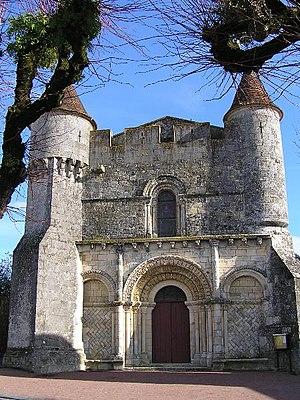
L'histoire du département de la Charente-Maritime, en tant qu'entité administrative, commence le 22 décembre 1789 par un décret de l'Assemblée constituante. Ce dernier n'entre cependant en vigueur que quelques mois plus tard, le 4 mars 1790. Fondé sur des considérations géographiques — le cours inférieur de la Charente — le département est alors nommé « Charente-Inférieure », appellation conservée jusqu'en 1941, date à laquelle il prendra le nom de « Charente-Maritime », dénomination soulignant sa situation sur le littoral atlantique.
L'église Saint-Vivien est une église de style roman saintongeais située à Écoyeux en Saintonge, dans le département français de la Charente-Maritime en région Nouvelle-Aquitaine.
Cet article recense les monuments historiques français classés en 1907.
Une église fortifiée est un « édifice cultuel pourvu d'organes de défense active caractéristiques, généralement parfaitement identifiables par référence à la typologie des appareils militaires ». Ces églises doivent avoir des fortifications indépendantes de celles d'une ville ou d'un château fort.